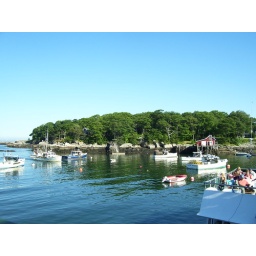
I want to live in that little red house on the sea